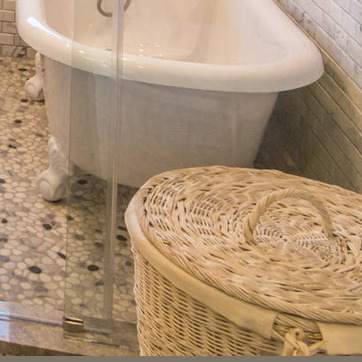
Material: other